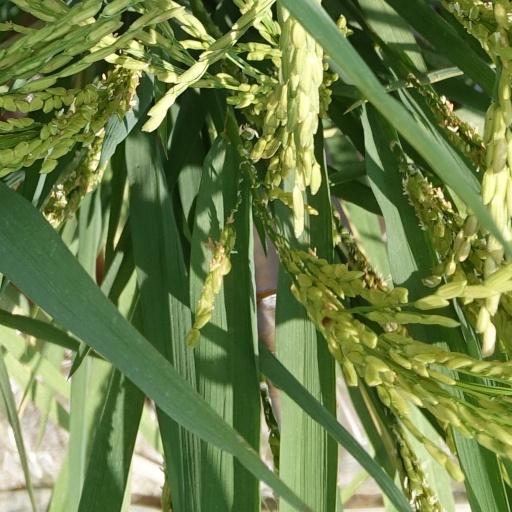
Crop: rice